Question: What is in the woman hand?
Tambaya: Menene a hannun matar?
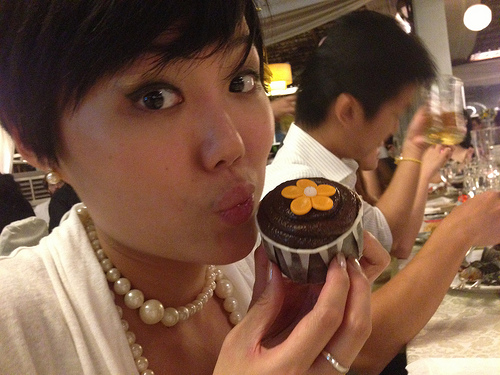
Answer: A cupcake.
Amsa: Kof kek.